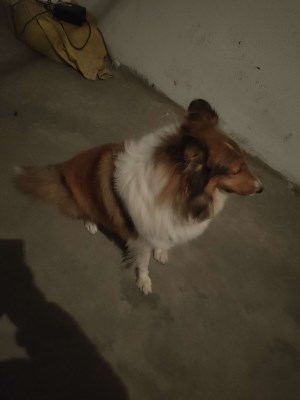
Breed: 227-n000094-collie